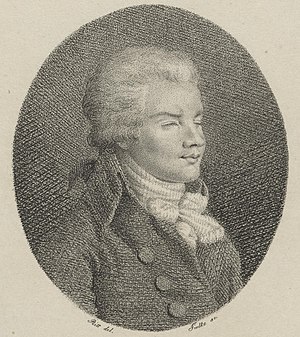
Friedrich Dülon
Friedrich Ludwig Dülon.
Friedrich Ludwig Dülon var en tysk fløjtevirtuos.